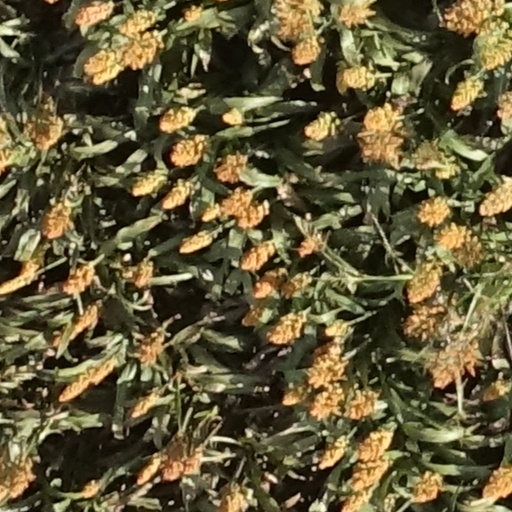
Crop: sorghum